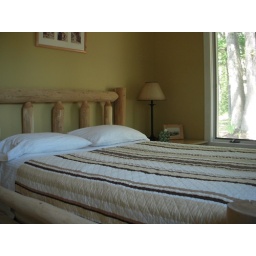
Log queen bed in back bedroom